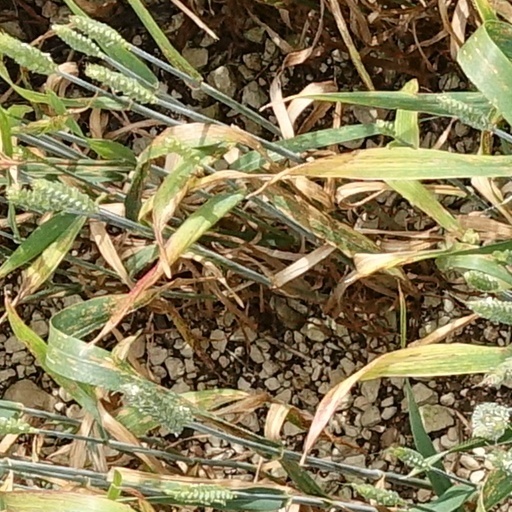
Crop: wheat